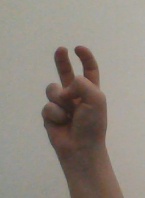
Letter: toot